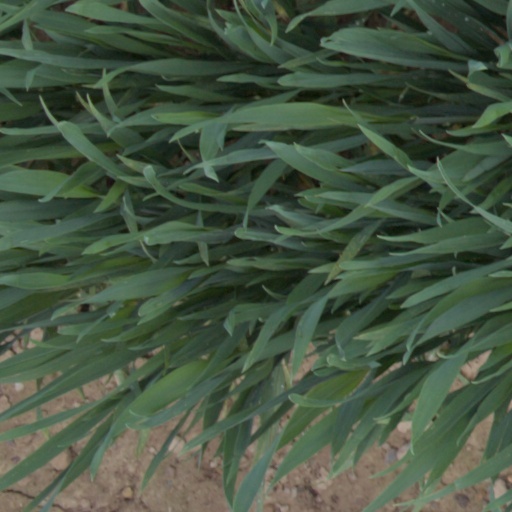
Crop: wheat